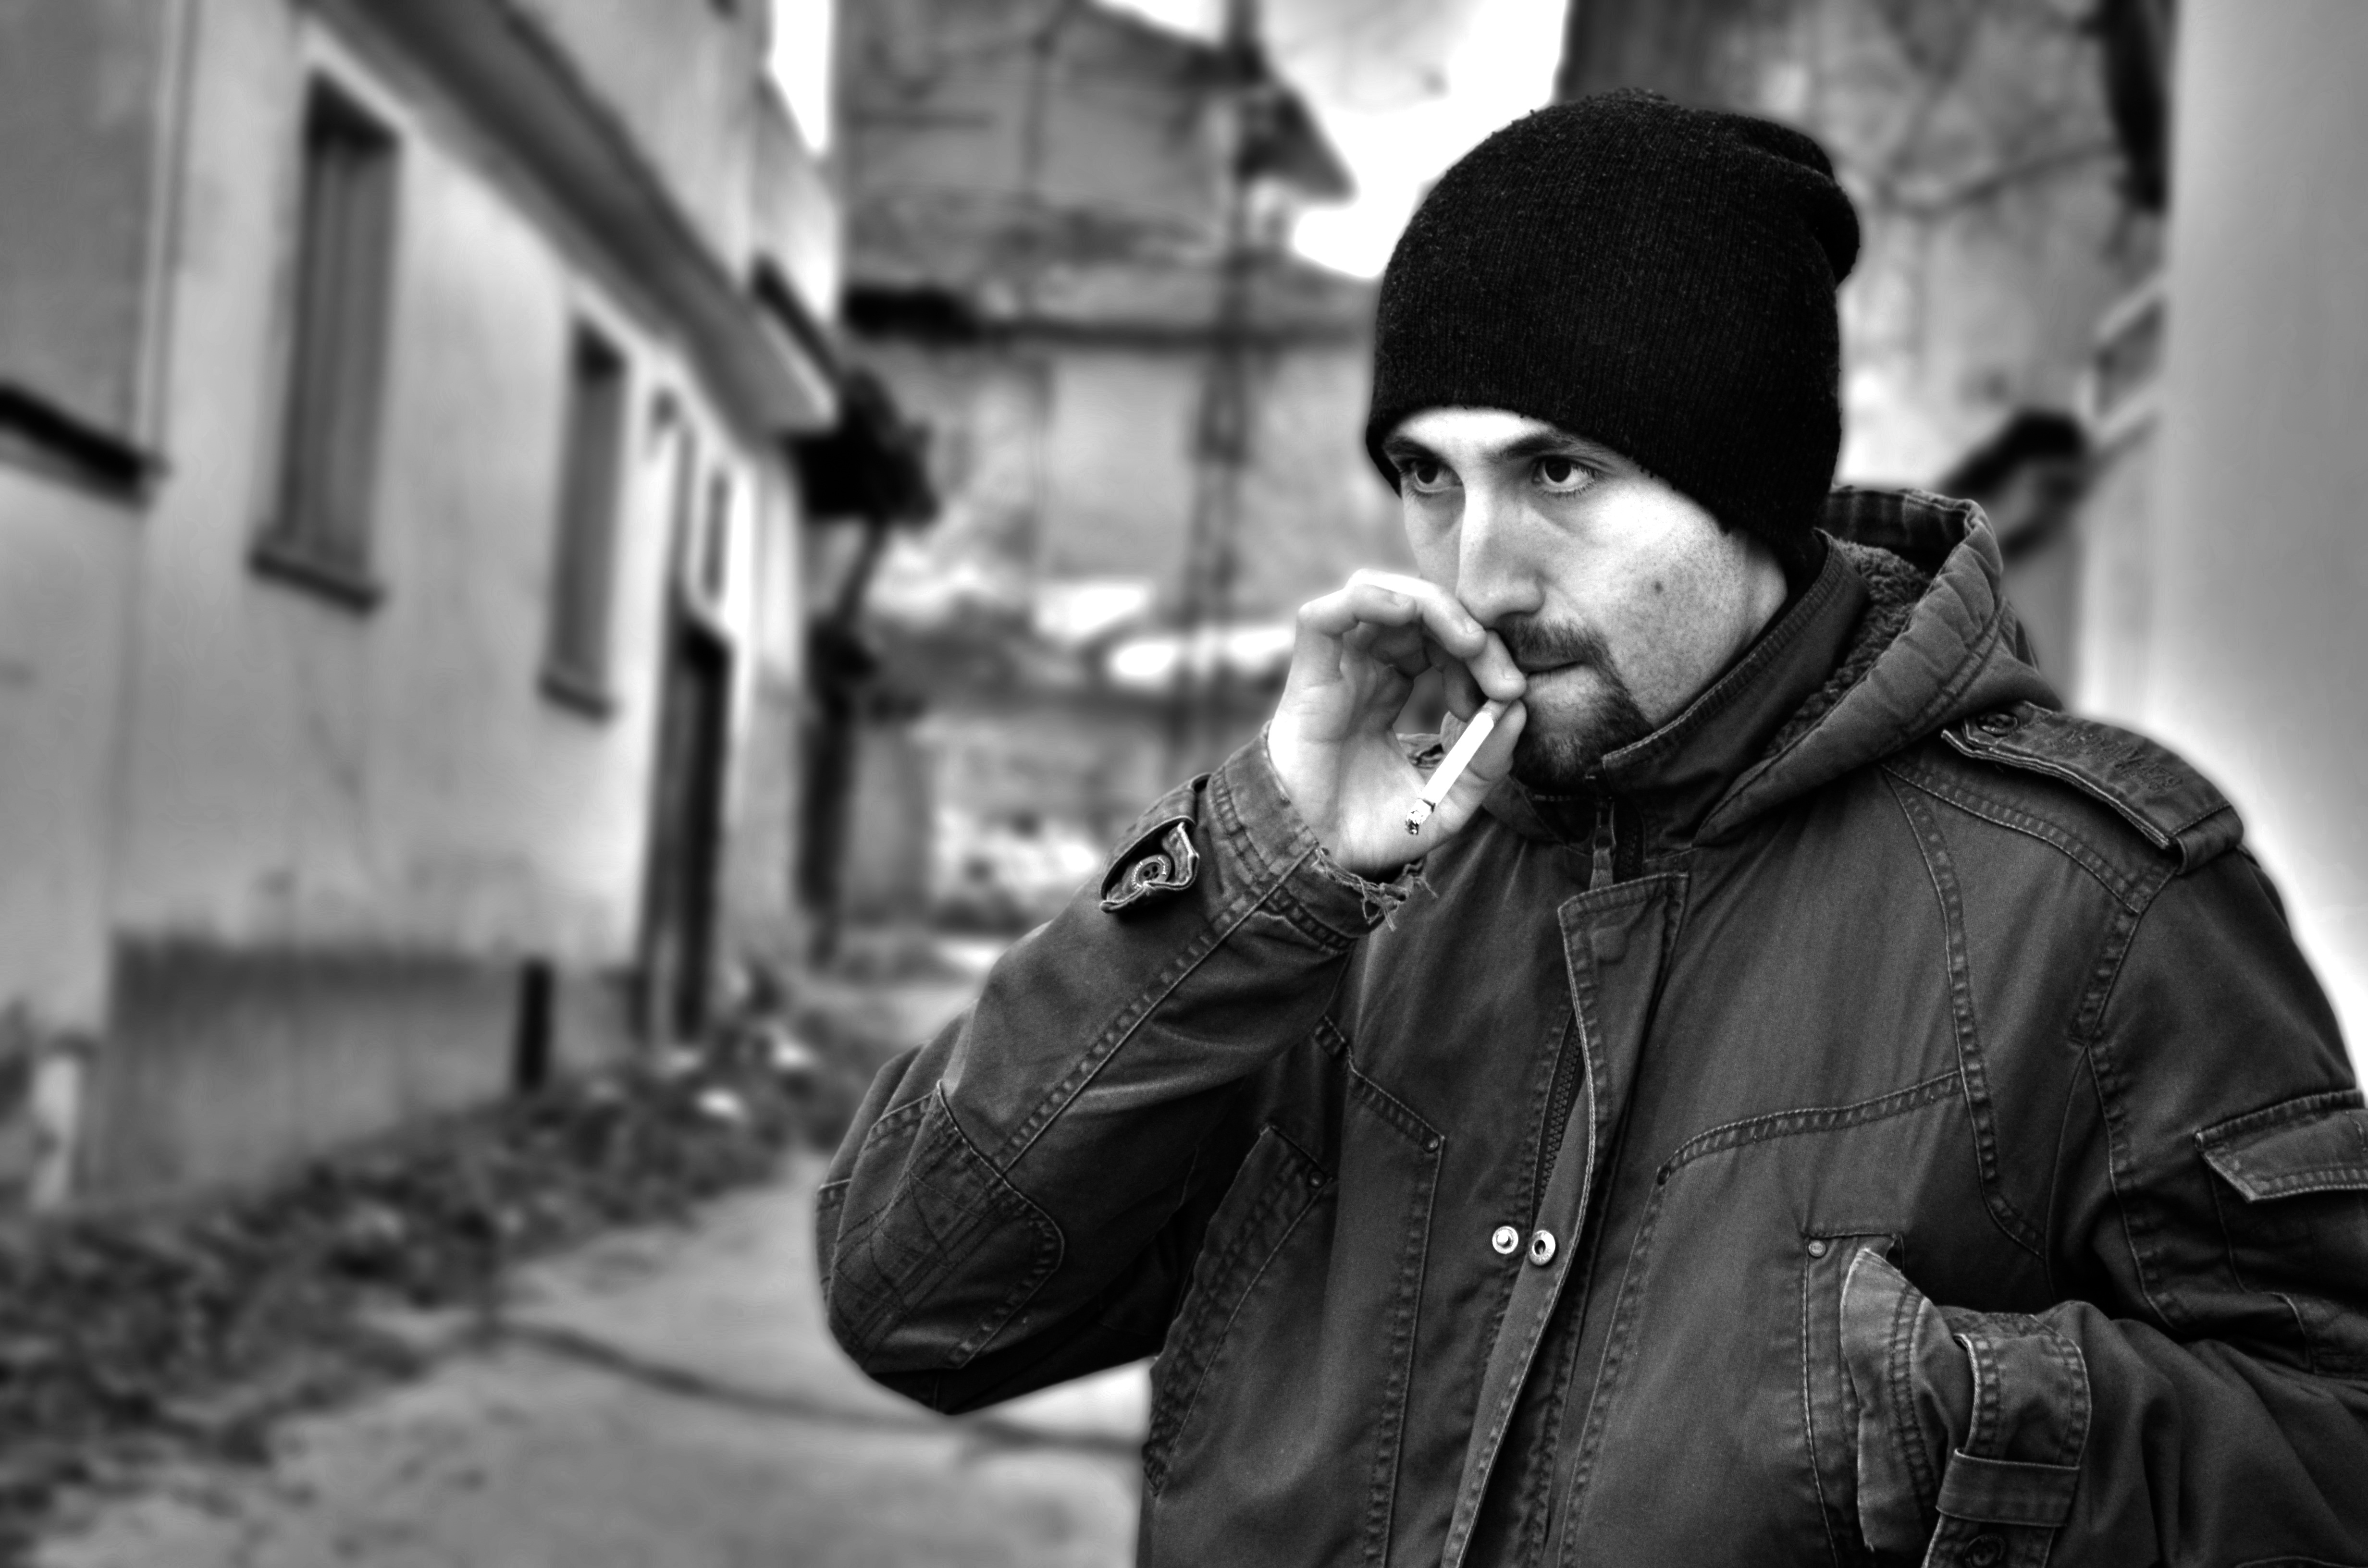
man, person, winter, black and white, road, street, photography, portrait, human, black, monochrome, cigarette, infrastructure, photograph, sarmiento, turkish, monochrome photography, film noir